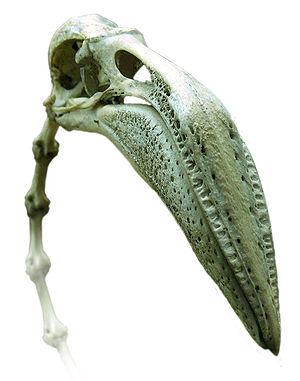
Squelette de Flamand rose (Phoenicopterus ruber). On voit que le tissus recouvrant le bec est richement innervé. (Musée d'Histoire Naturelle de Lille, nord de la France)
Le Flamant rose est l’espèce de flamant la plus largement répandue.